Felix Doran (slave trader)

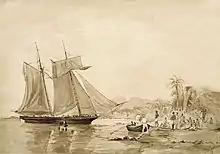
Drawing of slave traders collecting enslaved people off the coast of Africa

Felix Doran (1708–1776) was an Irish slave trader. He was responsible for at least 69 slave voyages. Doran moved to Liverpool in the 1740s and operated out of the Port of Liverpool. His first slave-ship was called "Lively" and his final one was called "Essex".